Laminacaris

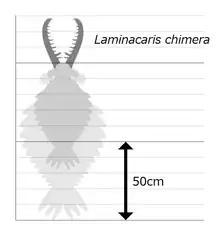
"Laminacaris" size diagram

The large frontal appendage is the most prominent and distinctive feature in Cambrian arthropods. The largest frontal appendage of "Laminacaris" (YKLP 13338) is around long, which would have belonged to an individual between long, based on proportion of "Innovatiocaris" (which is once treated as ""Anomalocaris" saron"). In many radiodonts and anomalocarids, the appendage is divided into segments called podomeres. "Laminacaris"'s appendage has 15 podomeres, including 2 podomeres (podomeres 1 and 2) in the shaft and 13 (podomeres 3–15) in the distal articulated region. The appendage bears several spines called endites on each lobomere. The biggest endite called shaft endite at the base (towards the body) is small and straight in most Cambrian arthropods, but is large, recurved and bears auxiliary spines in "Laminacaris", "Anomalocaris briggsi" and "Pahvantia hastata".